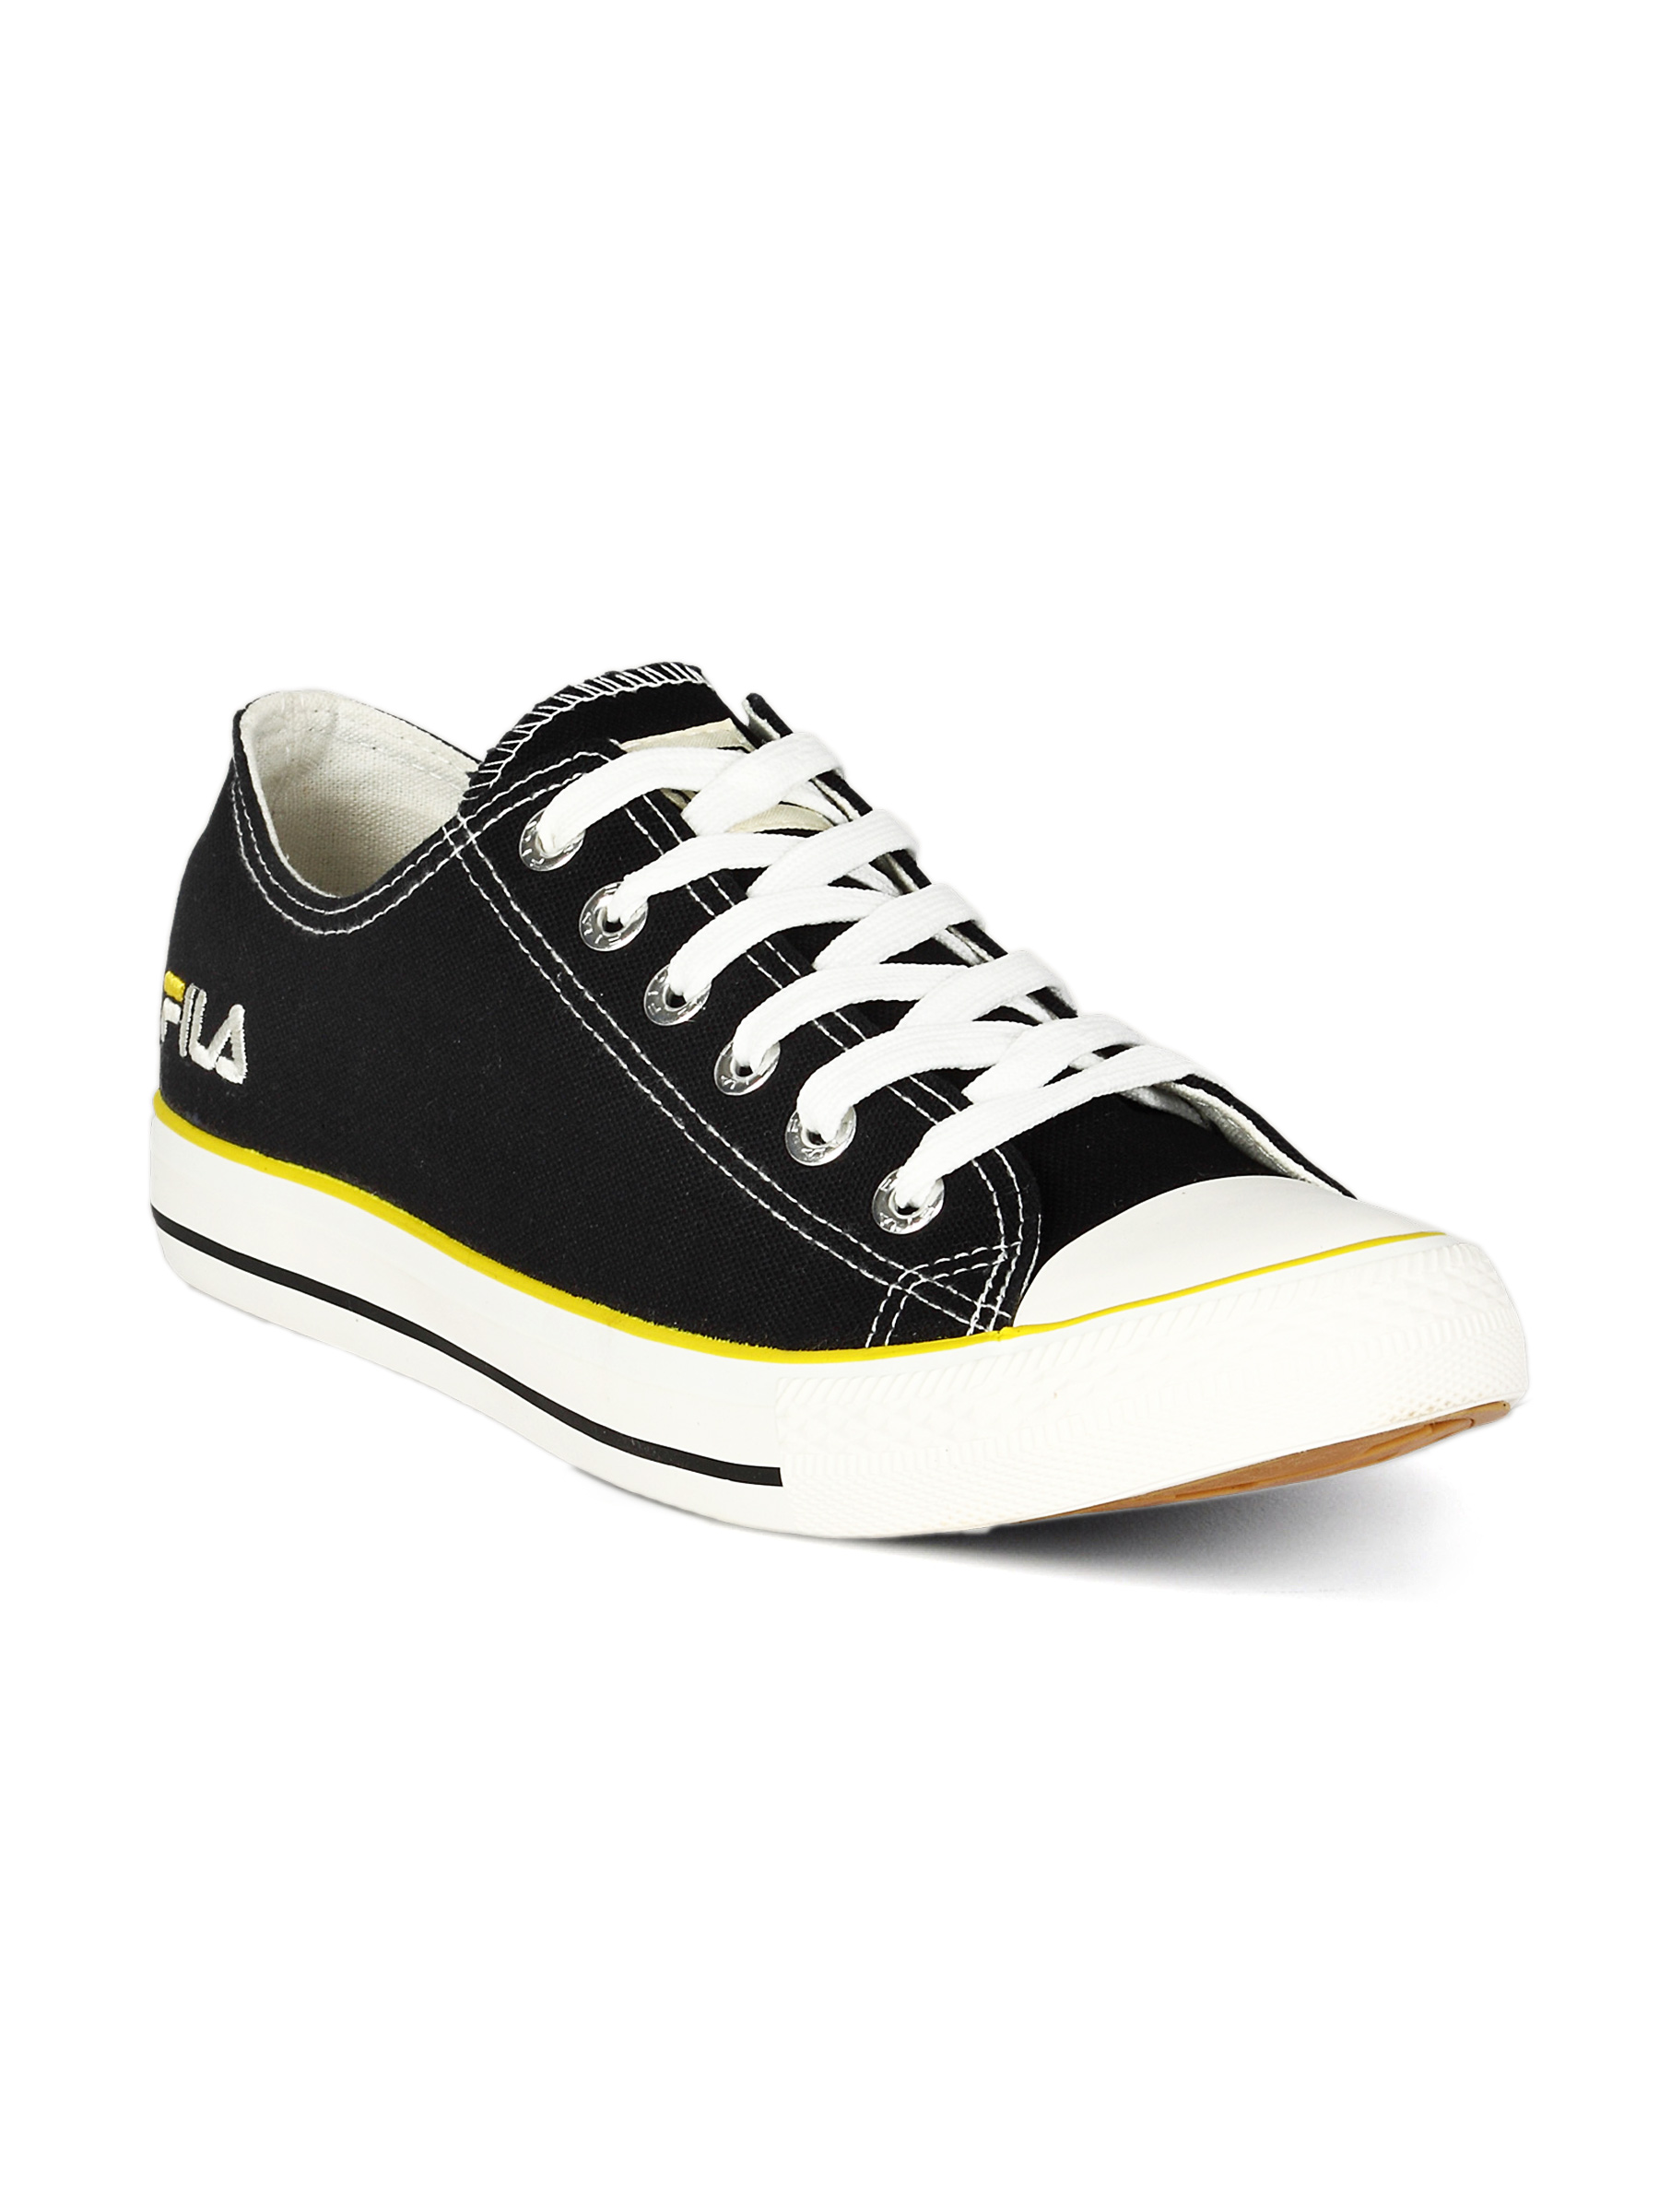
Fila Men's Basic Low Black Shoe
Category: Footwear / Shoes / Casual Shoes
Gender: Men
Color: Black
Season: Summer 2011
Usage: Casual